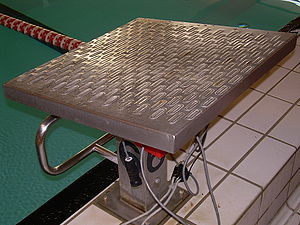
Konkurrencesvømmestævne / Fysiske rammer / Bassinet
Startskammel
Et svømmestævne er en sportskonkurrence hvor der konkurreres i svømning. Der findes svømmestævner for børn, unge, voksne og ældre, og i Danmark afholdes både svømmestævner for amatører og professionelle. Dansk Svømmeunion arrangerer hvert år en række mesterskaber, og derudover arrangerer svømmeklubber stævner, f.eks. for klubbens egne svømmere.